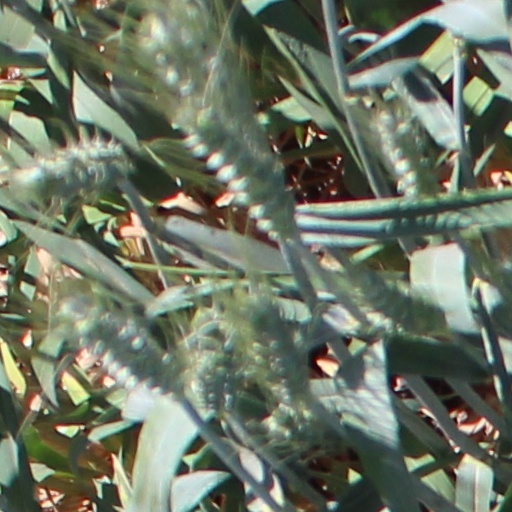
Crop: wheat